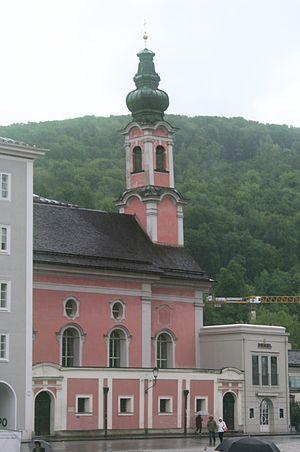
L'église Saint-Michel est une église catholique baroque dépendant de l'abbaye Saint-Pierre. Elle est située dans la vieille ville de Salzbourg entre la Waagplatz et la Residenzplatz et dédiée à l'archange saint Michel. Le café Demel se trouve juste à l'est, contre l'église.